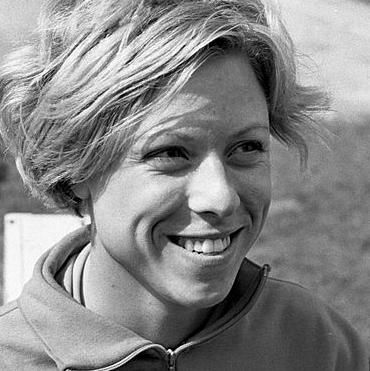
Age: 21